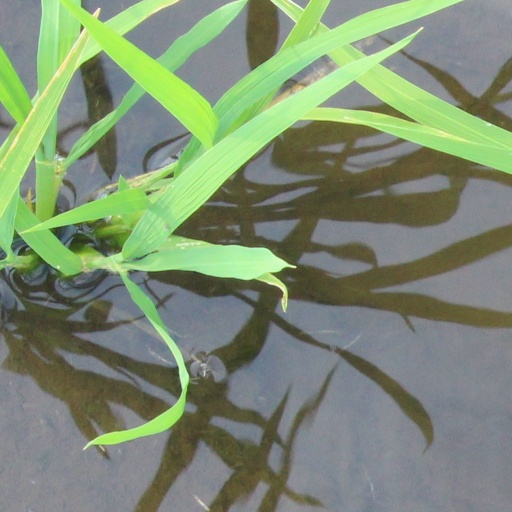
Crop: rice